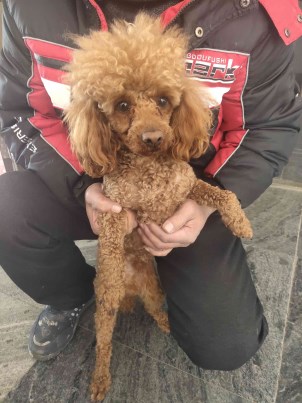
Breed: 7449-n000128-teddy